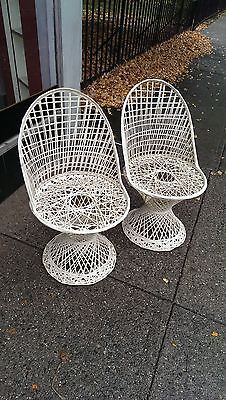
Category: chair